Adrian Lamo

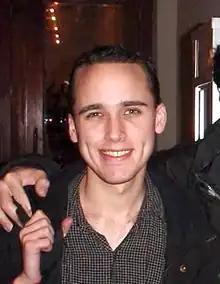
Lamo

Adrián Alfonso Lamo Atwood (February 20, 1981 – March 14, 2018) was an American threat analyst and hacker. Lamo first gained media attention for breaking into several high-profile computer networks, including those of "The New York Times", Yahoo!, and Microsoft, culminating in his 2003 arrest.